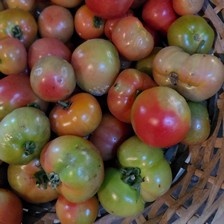
Label: tomato